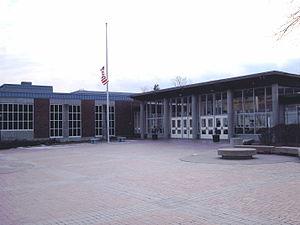
Greenwich Public Schools est un secteur scolaire situé dans le Comté de Fairfield, à Greenwich dans l'état du Connecticut. Les frontières du district coïncident avec celles de la ville. Environ 8 840 élèves, des classes K-5 à K–12, étudient aux Greenwich Public Schools.